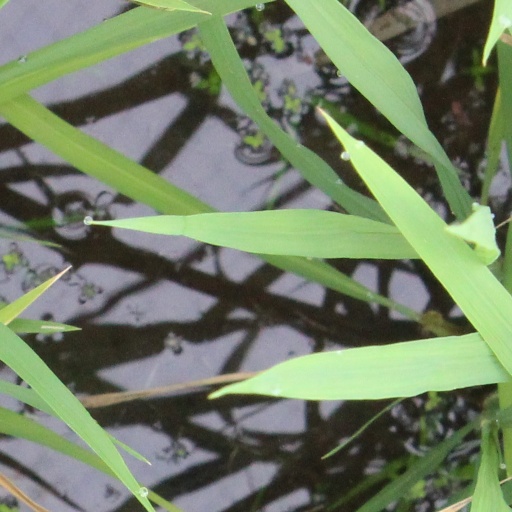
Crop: rice